2014 Tour de France, Stage 1 to Stage 11

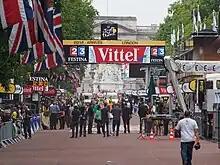
The finish line on The Mall, London, with Buckingham Palace in the background

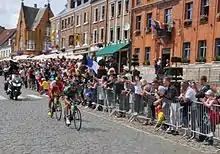
Thomas Voeckler passes at Cassel, followed by Luis Ángel Maté, nearly two minutes ahead of the peloton.

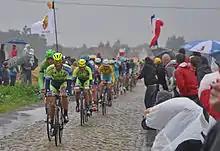
The peloton on the cobbles, in the rain, at Gruson. This was on the route between Roubaix and Templeuve-en-Pévèle.

This short 155 km stage began at Parker's Piece in the university city of Cambridge and started by heading in a generally southern direction towards Saffron Walden. From Saffron Walden the route travelled east, and then south, to the western outskirts of Braintree, Essex, before following the road west to Felsted. The route turned south to Chelmsford, and then west to an intermediate sprint at Epping Forest. From here, the race continued south into the British capital, which hosted the Grand Départ during the 2007 Tour de France. This was a prestigious stage which took the peloton through the Queen Elizabeth Olympic Park, and travelled past some of London's most famous landmarks, before finishing near to Buckingham Palace, with the finish line on The Mall.